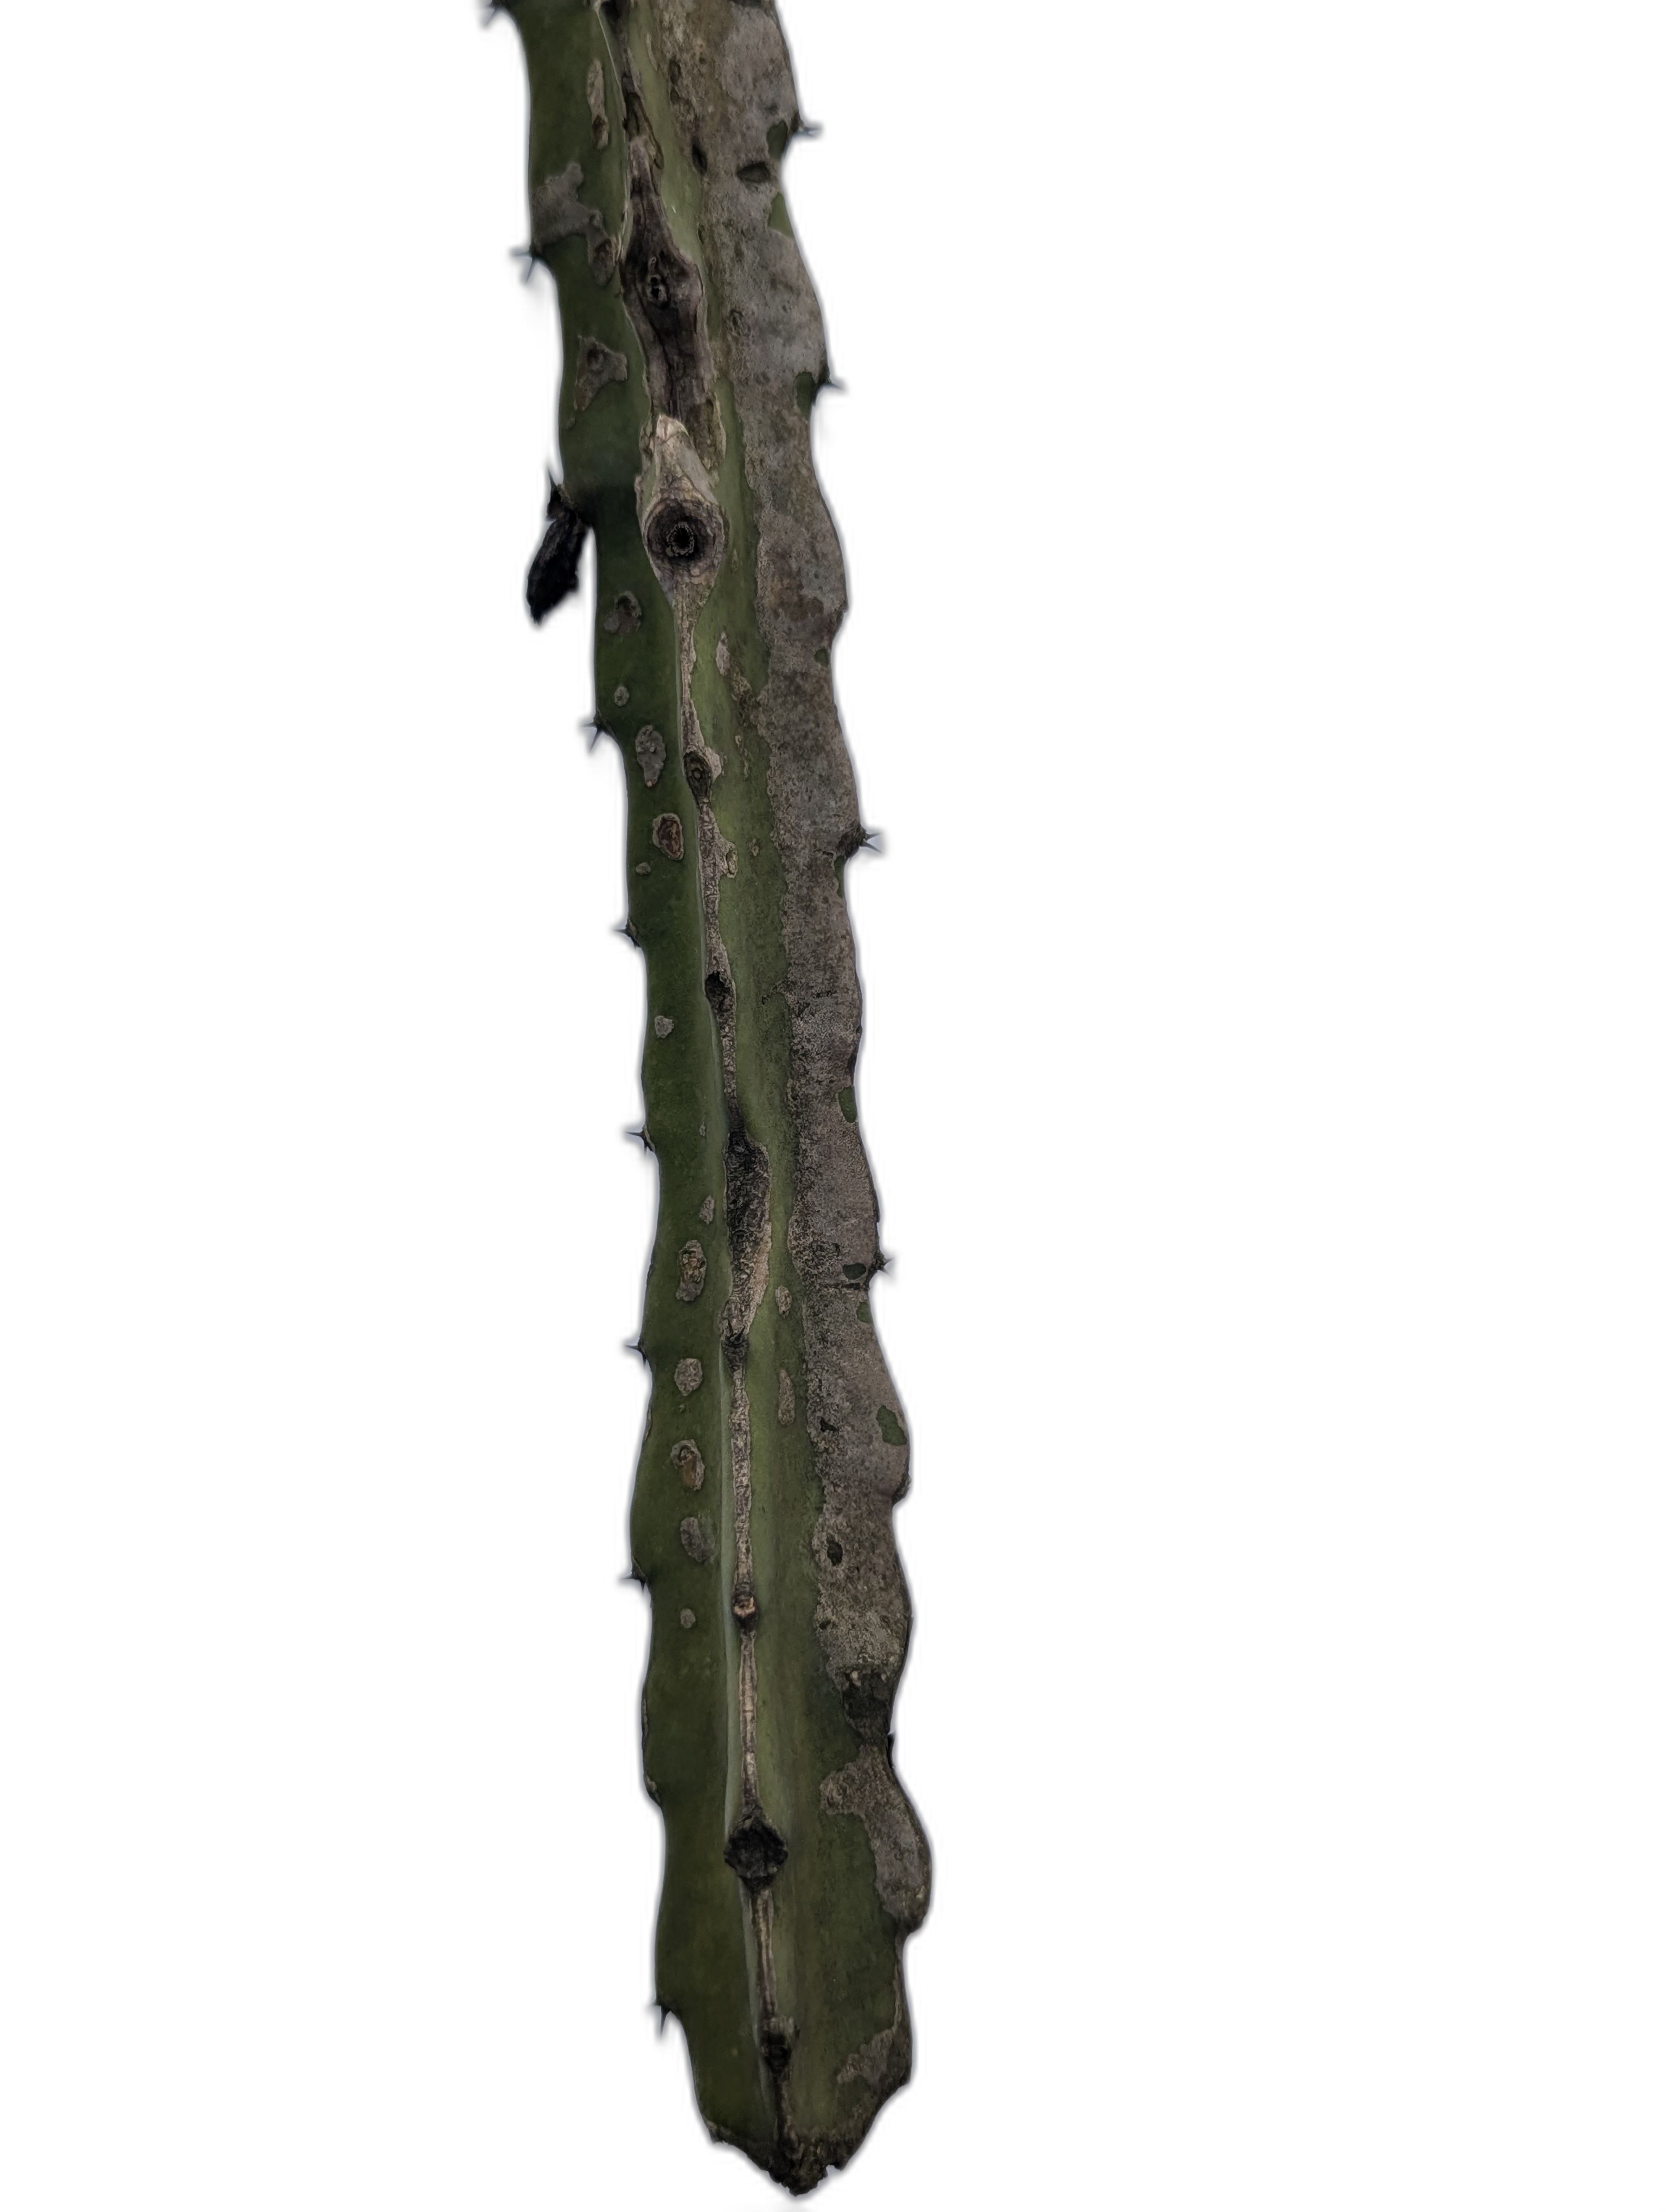
Label: Bad leaf